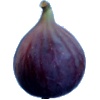
Label: fig